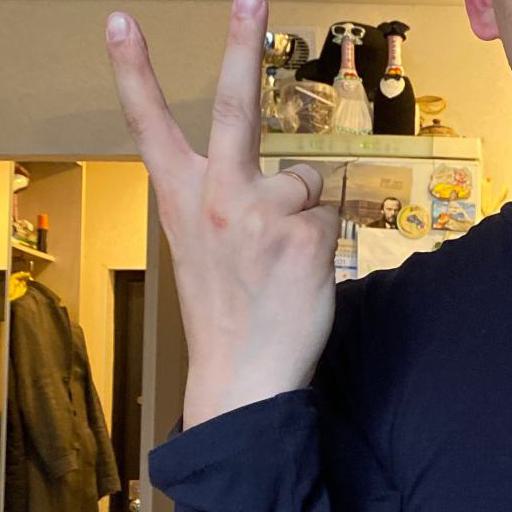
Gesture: peace_inverted